Nord-Aurdal

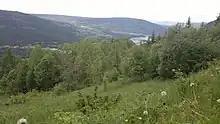
View of the Dokkafjorden area

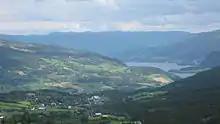
Nord.Aurdal seen from Hippesbygde

The parish of "Nordre Aurdal" was established as a municipality on 1 January 1838 (see formannskapsdistrikt law). On 1 January 1894, the new Etnedal Municipality was established by merging the eastern valley area of "Nordre Etnedal" (population: 362) from Nordre Aurdal municipality and the "Søndre Etnedal" area (population: 1,331) from the neighboring municipality of Søndre Aurdal. On 1 January 1979, there was a border adjustment in an unpopulated area where part of Etnedal was transferred to Nord-Aurdal and another part of Nord-Aurdal that was transferred to Etnedal. Then on 1 January 1984, the unpopulated northern side of the Makalaus mountain was transferred from Sør-Aurdal to Nord-Aurdal.